Junior World Orienteering Championships

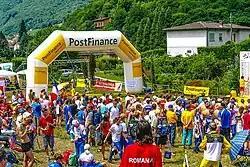
Finish chute at JWOC 2005 in Switzerland

The Junior World Orienteering Championships (JWOC) are an annual orienteering competition. They were first held in 1990. Entry is open to national teams aged 20 and below as of 31 December in the year of competition. Representative countries must be members of the International Orienteering Federation (IOF).